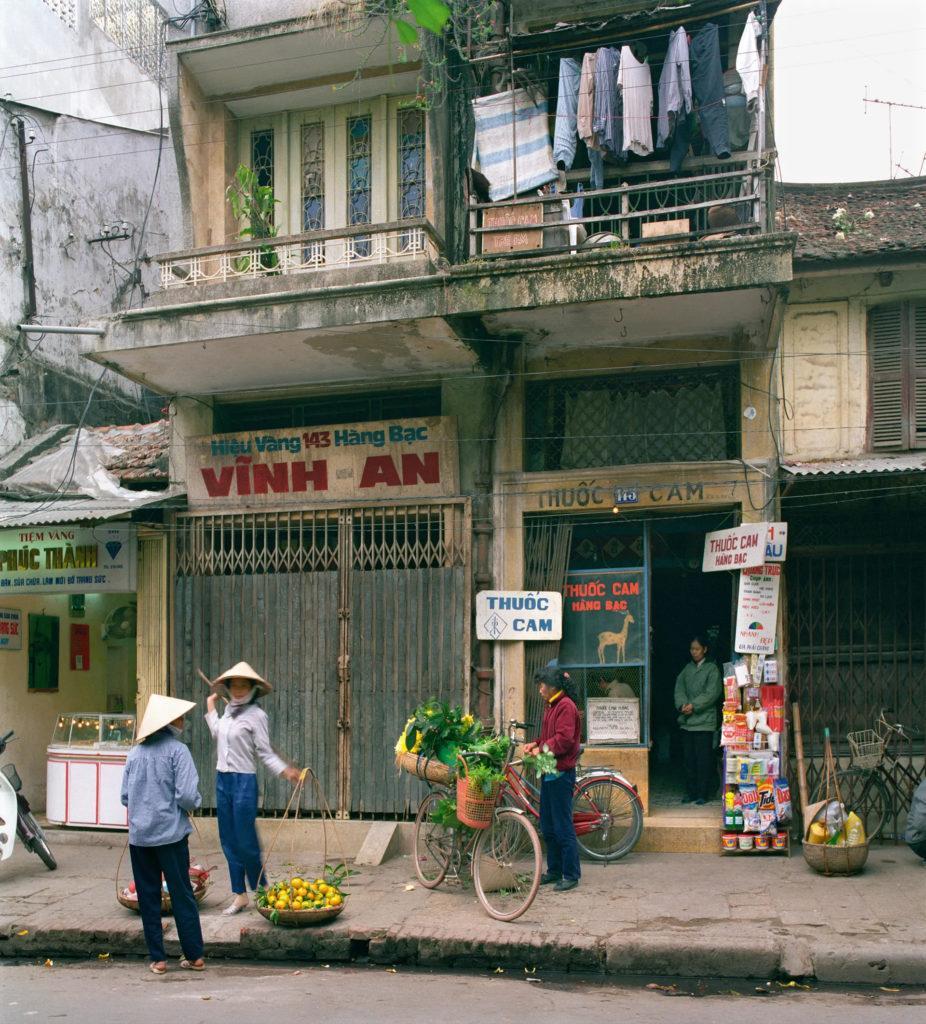
đây là khung cảnh xuất hiện ở trong một khu phố